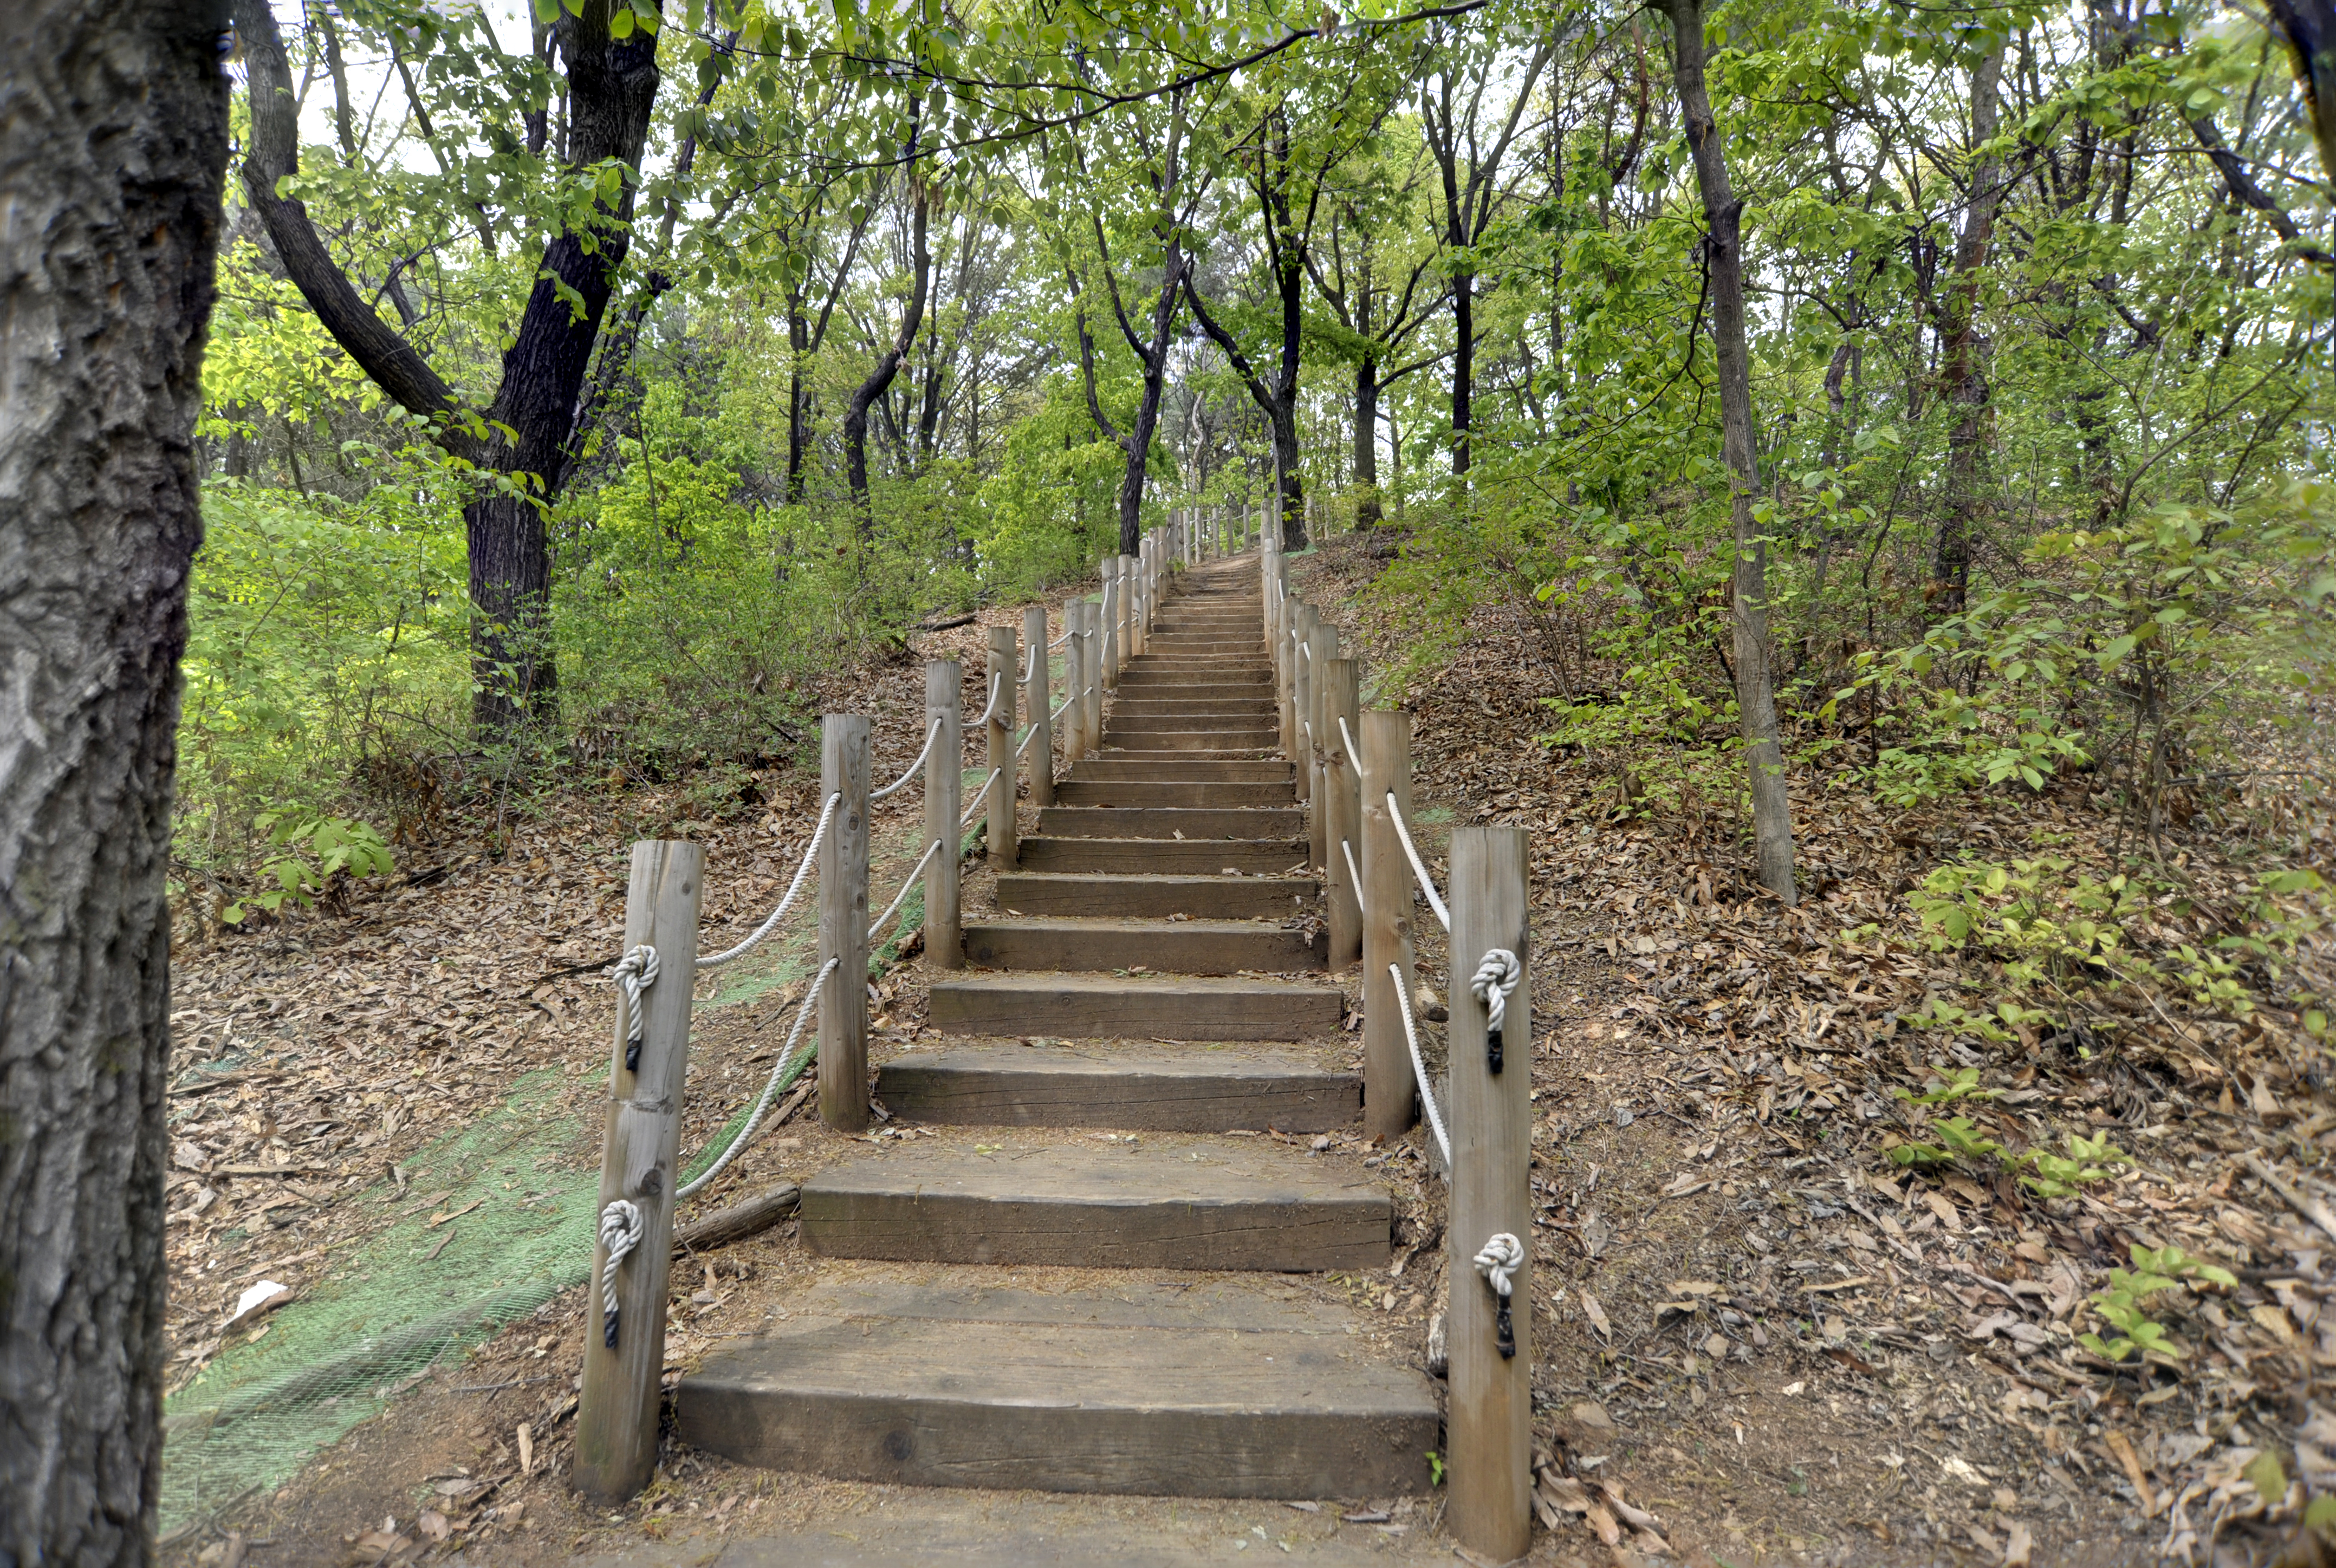
seoul, forest, nature reserve, trail, tree, natural environment, walkway, stairs, woodland, path, boardwalk, state park, thoroughfare, plant, bridge, nonbuilding structure, jungle